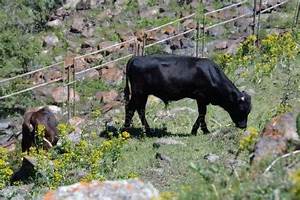
Label: mucca